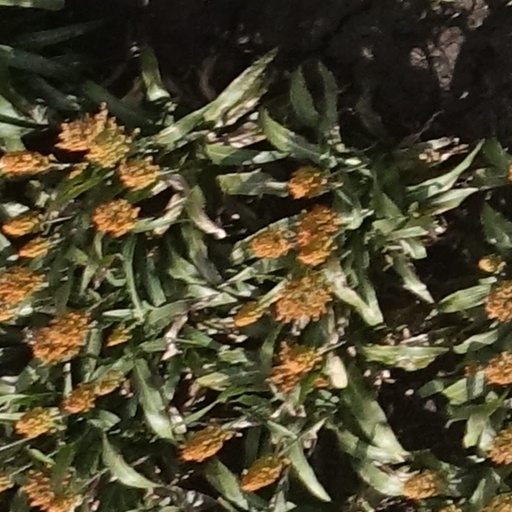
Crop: sorghum